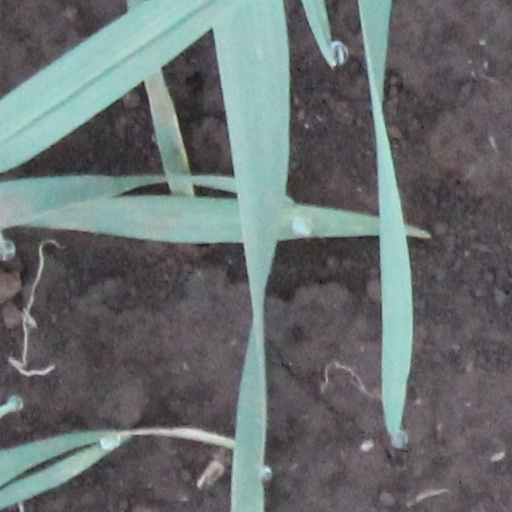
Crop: wheat